Nobuteru Taniguchi

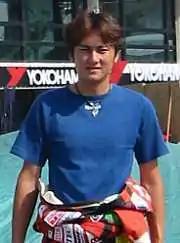
Taniguchi in Macau in 2002.

Taniguchi has regularly been involved in different endurance racing competitions. He won the Tokachi 24 Hours in 2005 driving the Porsche 911 GT3 Cup.